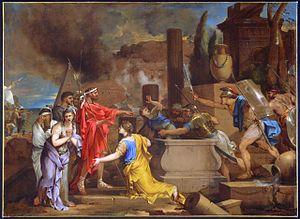
Achille découvrant Astyanax caché dans le tombeau d'Hector.